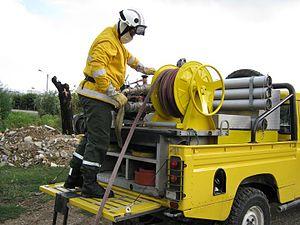
Auxiliaire de Protection de la Forêt Méditerranéenne (APFM) de l'Office national des forêts en tenue de feu (veste Nomex jonquille, pantalon Kermel sapin et casque feu de forêt F2).
Les corps techniques de l'Office national des forêts sont astreints au port de l'uniforme réglementaire. Le personnel contractuel ne dispose que de la Tenue numéro trois portée sans grades.
Les feux de végétation font partie des risques naturels majeurs auxquels une partie de la population française est régulièrement confrontée. C’est pour cela que l’État français a mis en œuvre une politique de prévention appelée Défense de la Forêt Contre les Incendies avec notamment l’équipement, l’aménagement et l’entretien de l’espace forestier.